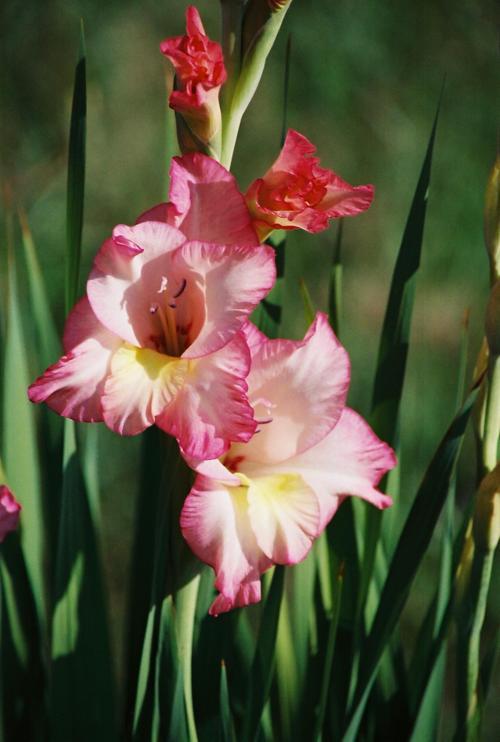
Label: sword lily